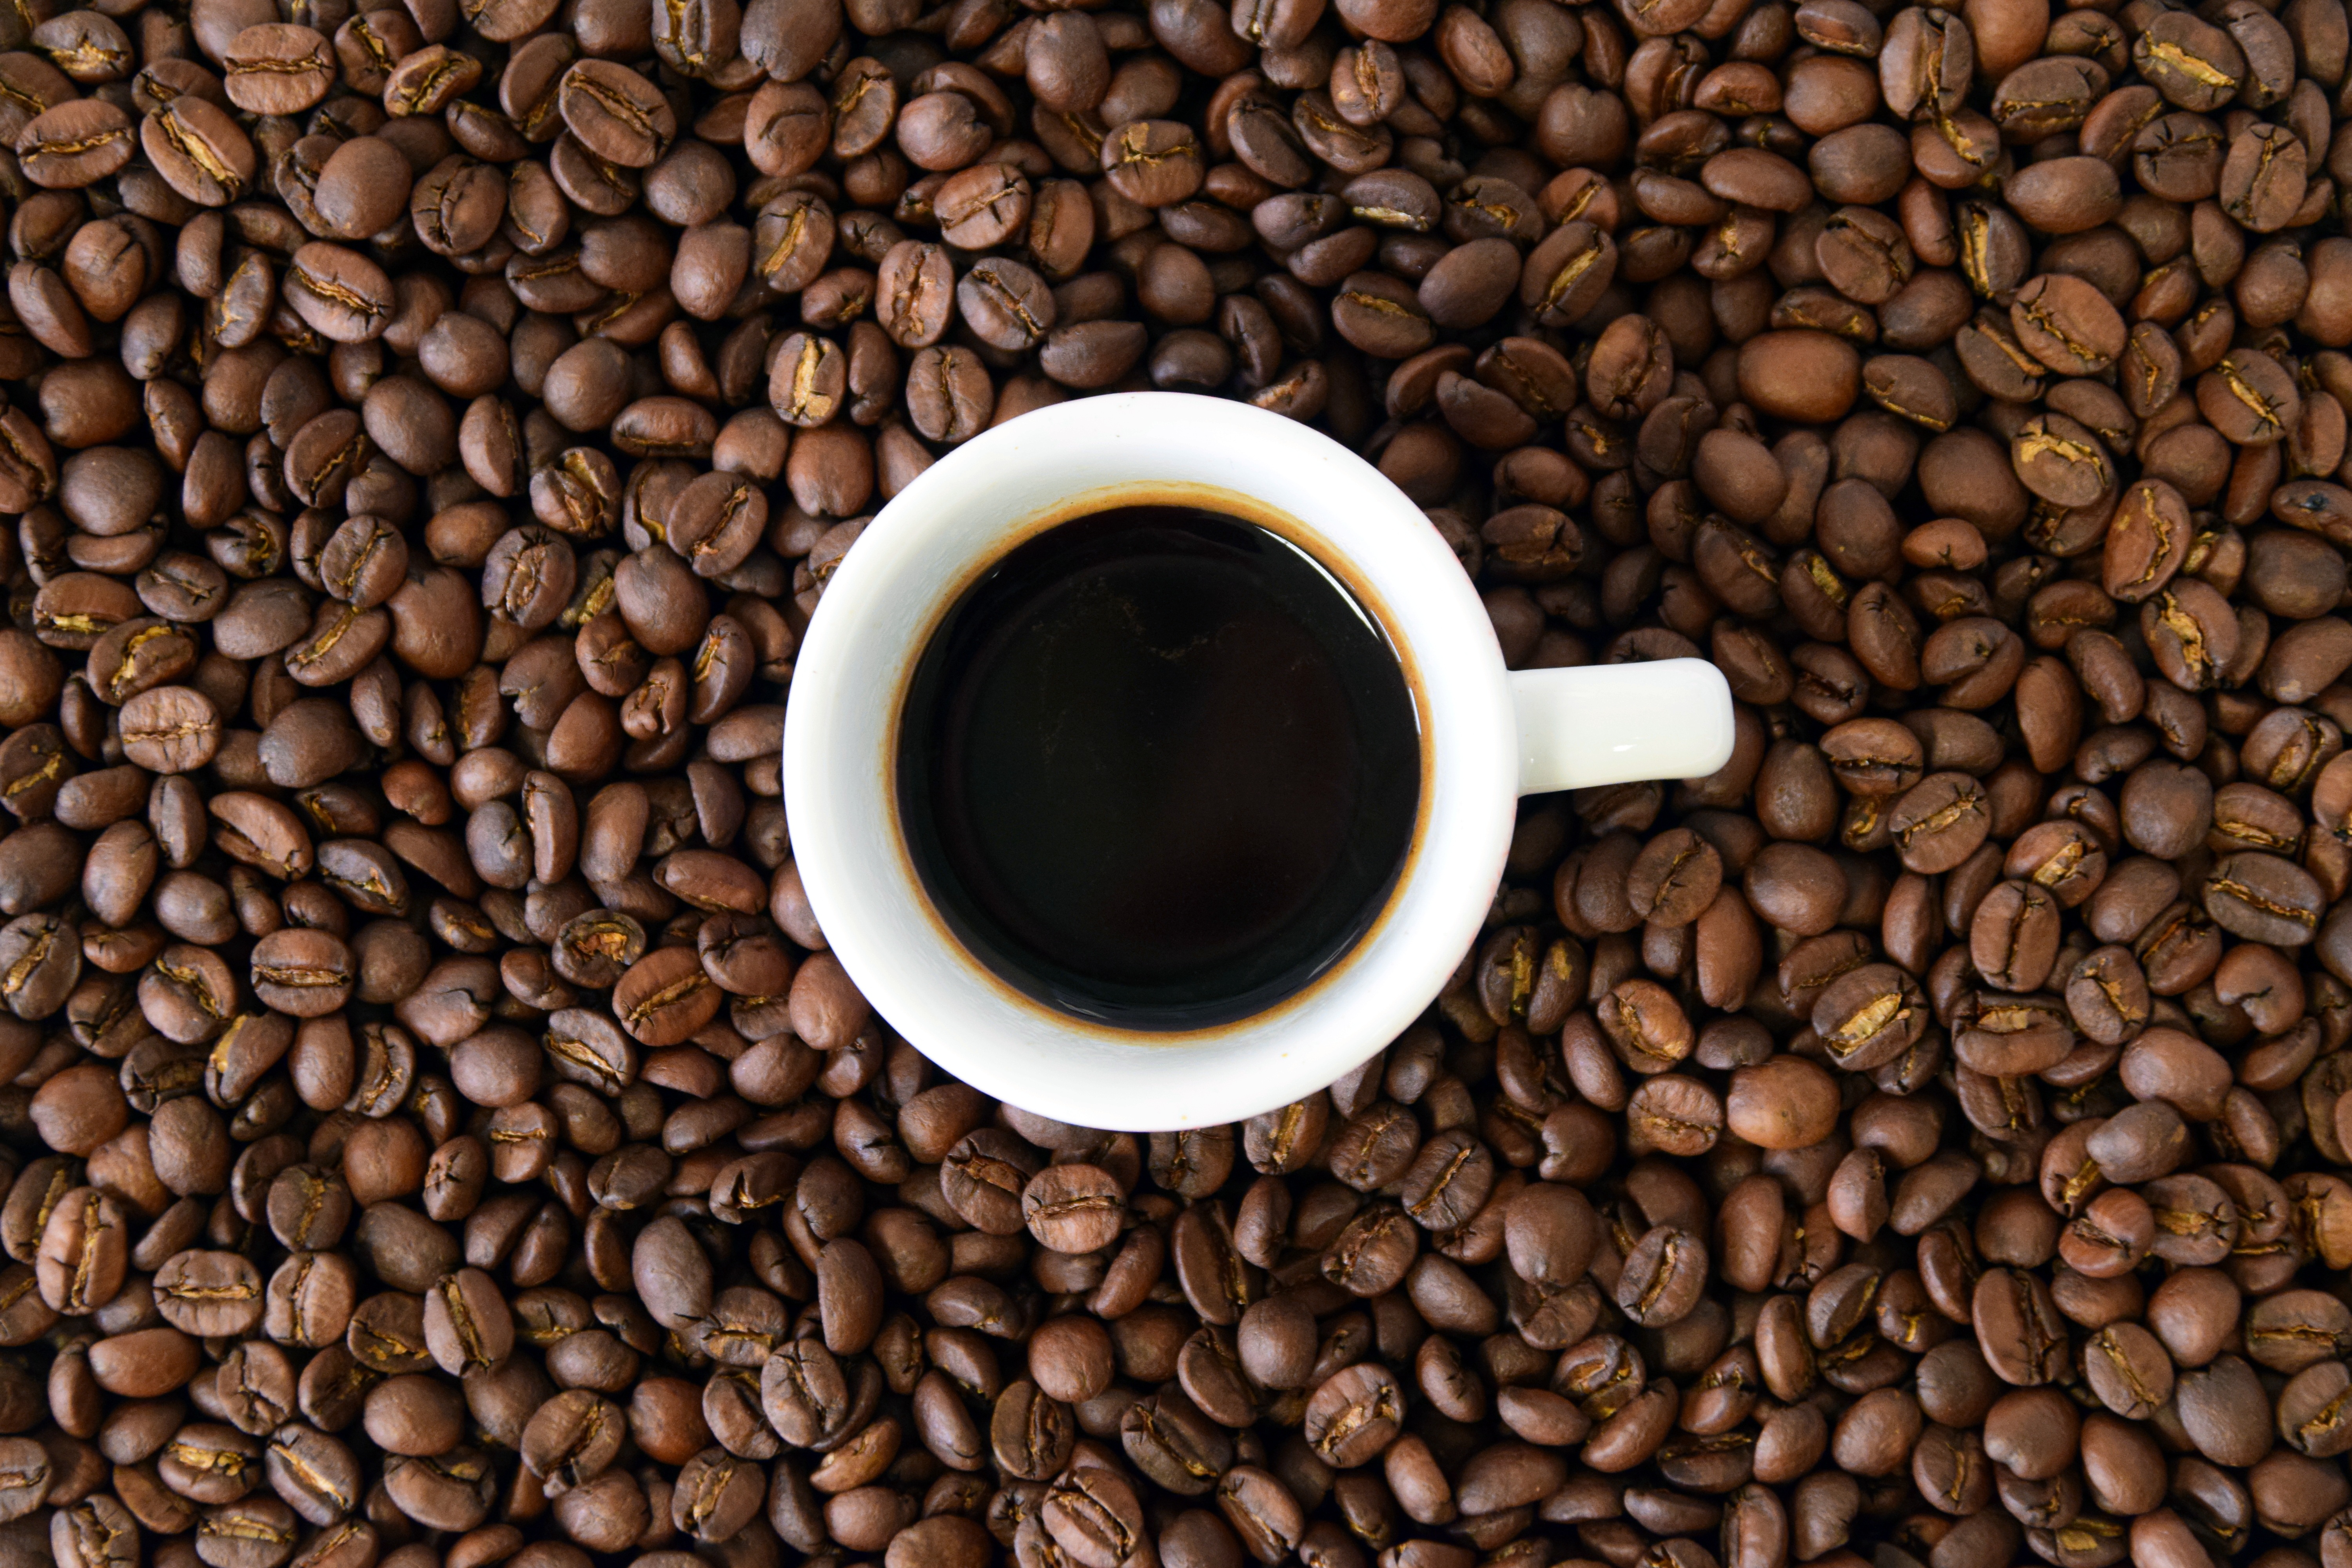
cafe, coffee, white, aroma, bean, cup, brown, espresso, close, coffee cup, caffeine, beans, beverages, coffee beans, superfood, coffee pictures, instant coffee, soluble, stretto, jamaican blue mountain coffee, kona coffee